2 Maccabees

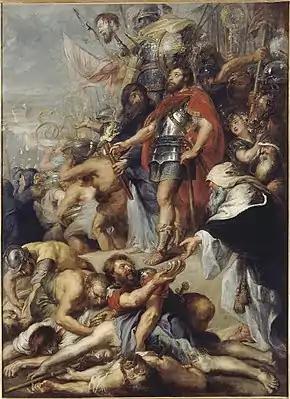
"The Triumph of Judas Maccabeus", a 1630s work by Peter Paul Rubens. The scene depicted is from 2 Maccabees: After a campaign in Idumea, some Jews fell against Gorgias's forces. According to the epitomist, these Jews died because they had idols on them; Judas makes a sin offering in recompense. This offering would become cited in the 1400s and 1500s as a defense of Catholic doctrine on purgatory and indulgences.

In the early Christian tradition, the Septuagint was used as the basis for the Christian Old Testament. The inclusion of 2 Maccabees in some copies of the Septuagint saw it a part of various early canon lists and manuscripts, albeit sometimes as part of an appendix. Pope Damasus I's Council of Rome in 382, if the 6th century Gelasian Decree is correctly associated with it, issued a biblical canon which included both 1 and 2 Maccabees, but neither 3 nor 4.